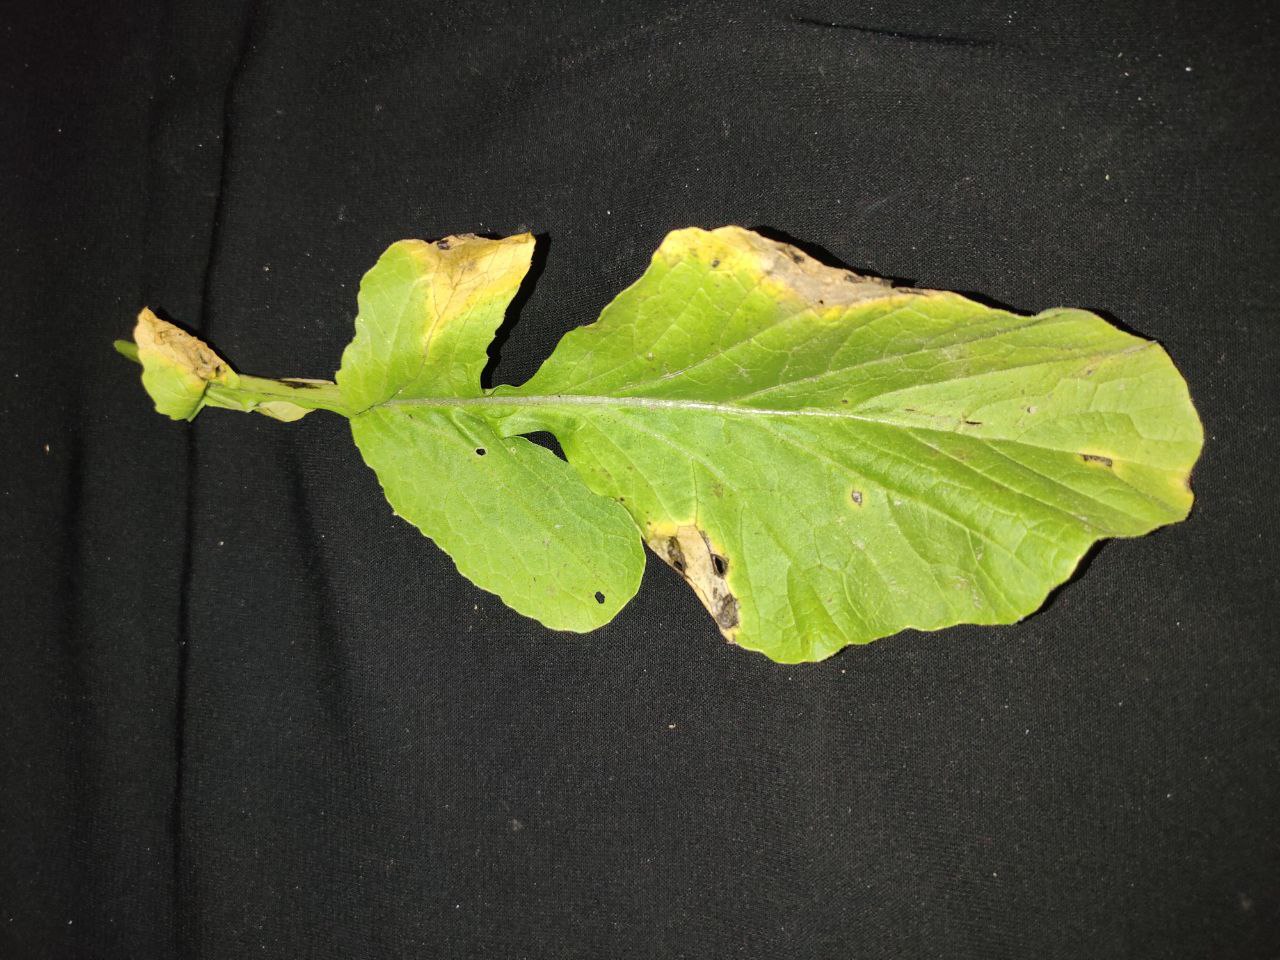
Label: Downey mildew